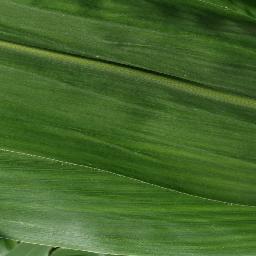
Label: Corn___healthy